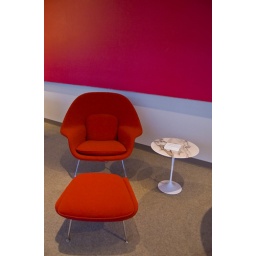
Womb chair and ottoman and Tulip table by Eero Saarinen.